Erik Belfrage

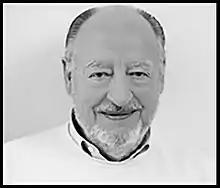

Erik Jean Christian Antoine Belfrage (13 April 1946 – 18 April 2020) was a Swedish diplomat, banking executive, and political consultant. He had a career as a diplomat, working for the Swedish Ministry for Foreign Affairs from 1970 to 1987, before moving into the private sector as vice president at Skandinaviska Enskilda Banken and advisor to Investor AB. Belfrage held various leadership roles, including chairman positions at the Swedish Institute of Management, Centre for European Policy Studies, and the Swedish Institute of International Affairs, and played a significant role in the International Chamber of Commerce's initiatives on responsible business conduct.